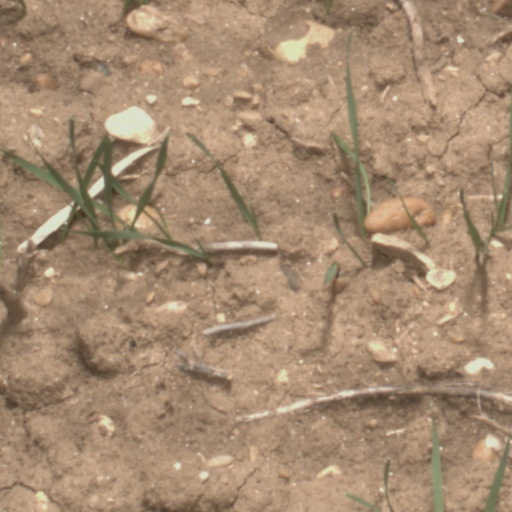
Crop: wheat